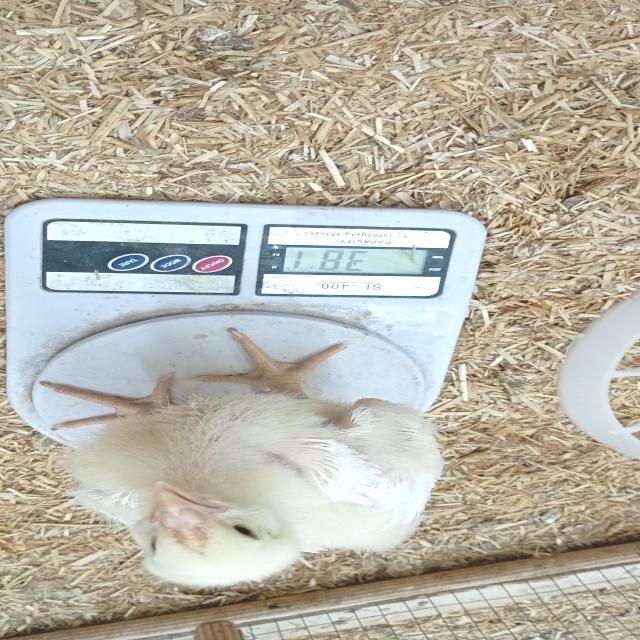
Weight: 381 g